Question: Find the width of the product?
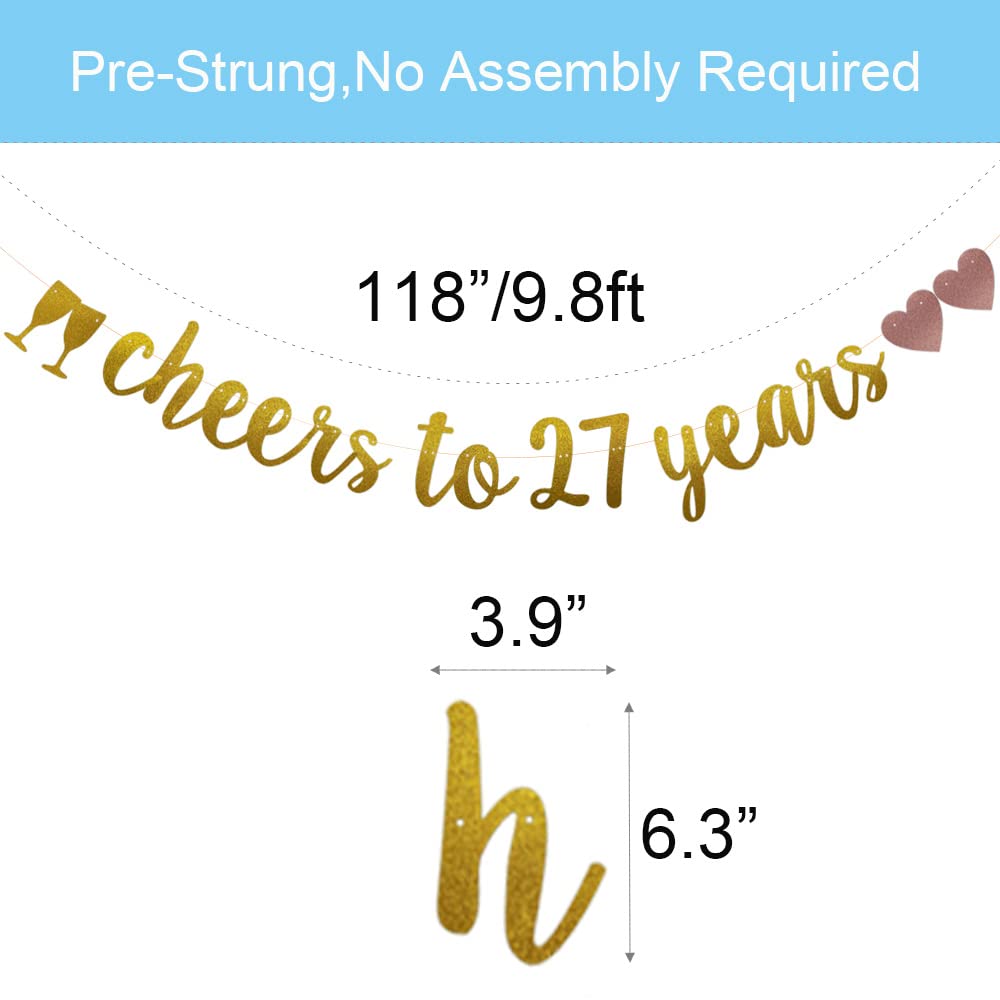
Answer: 6.3 inch